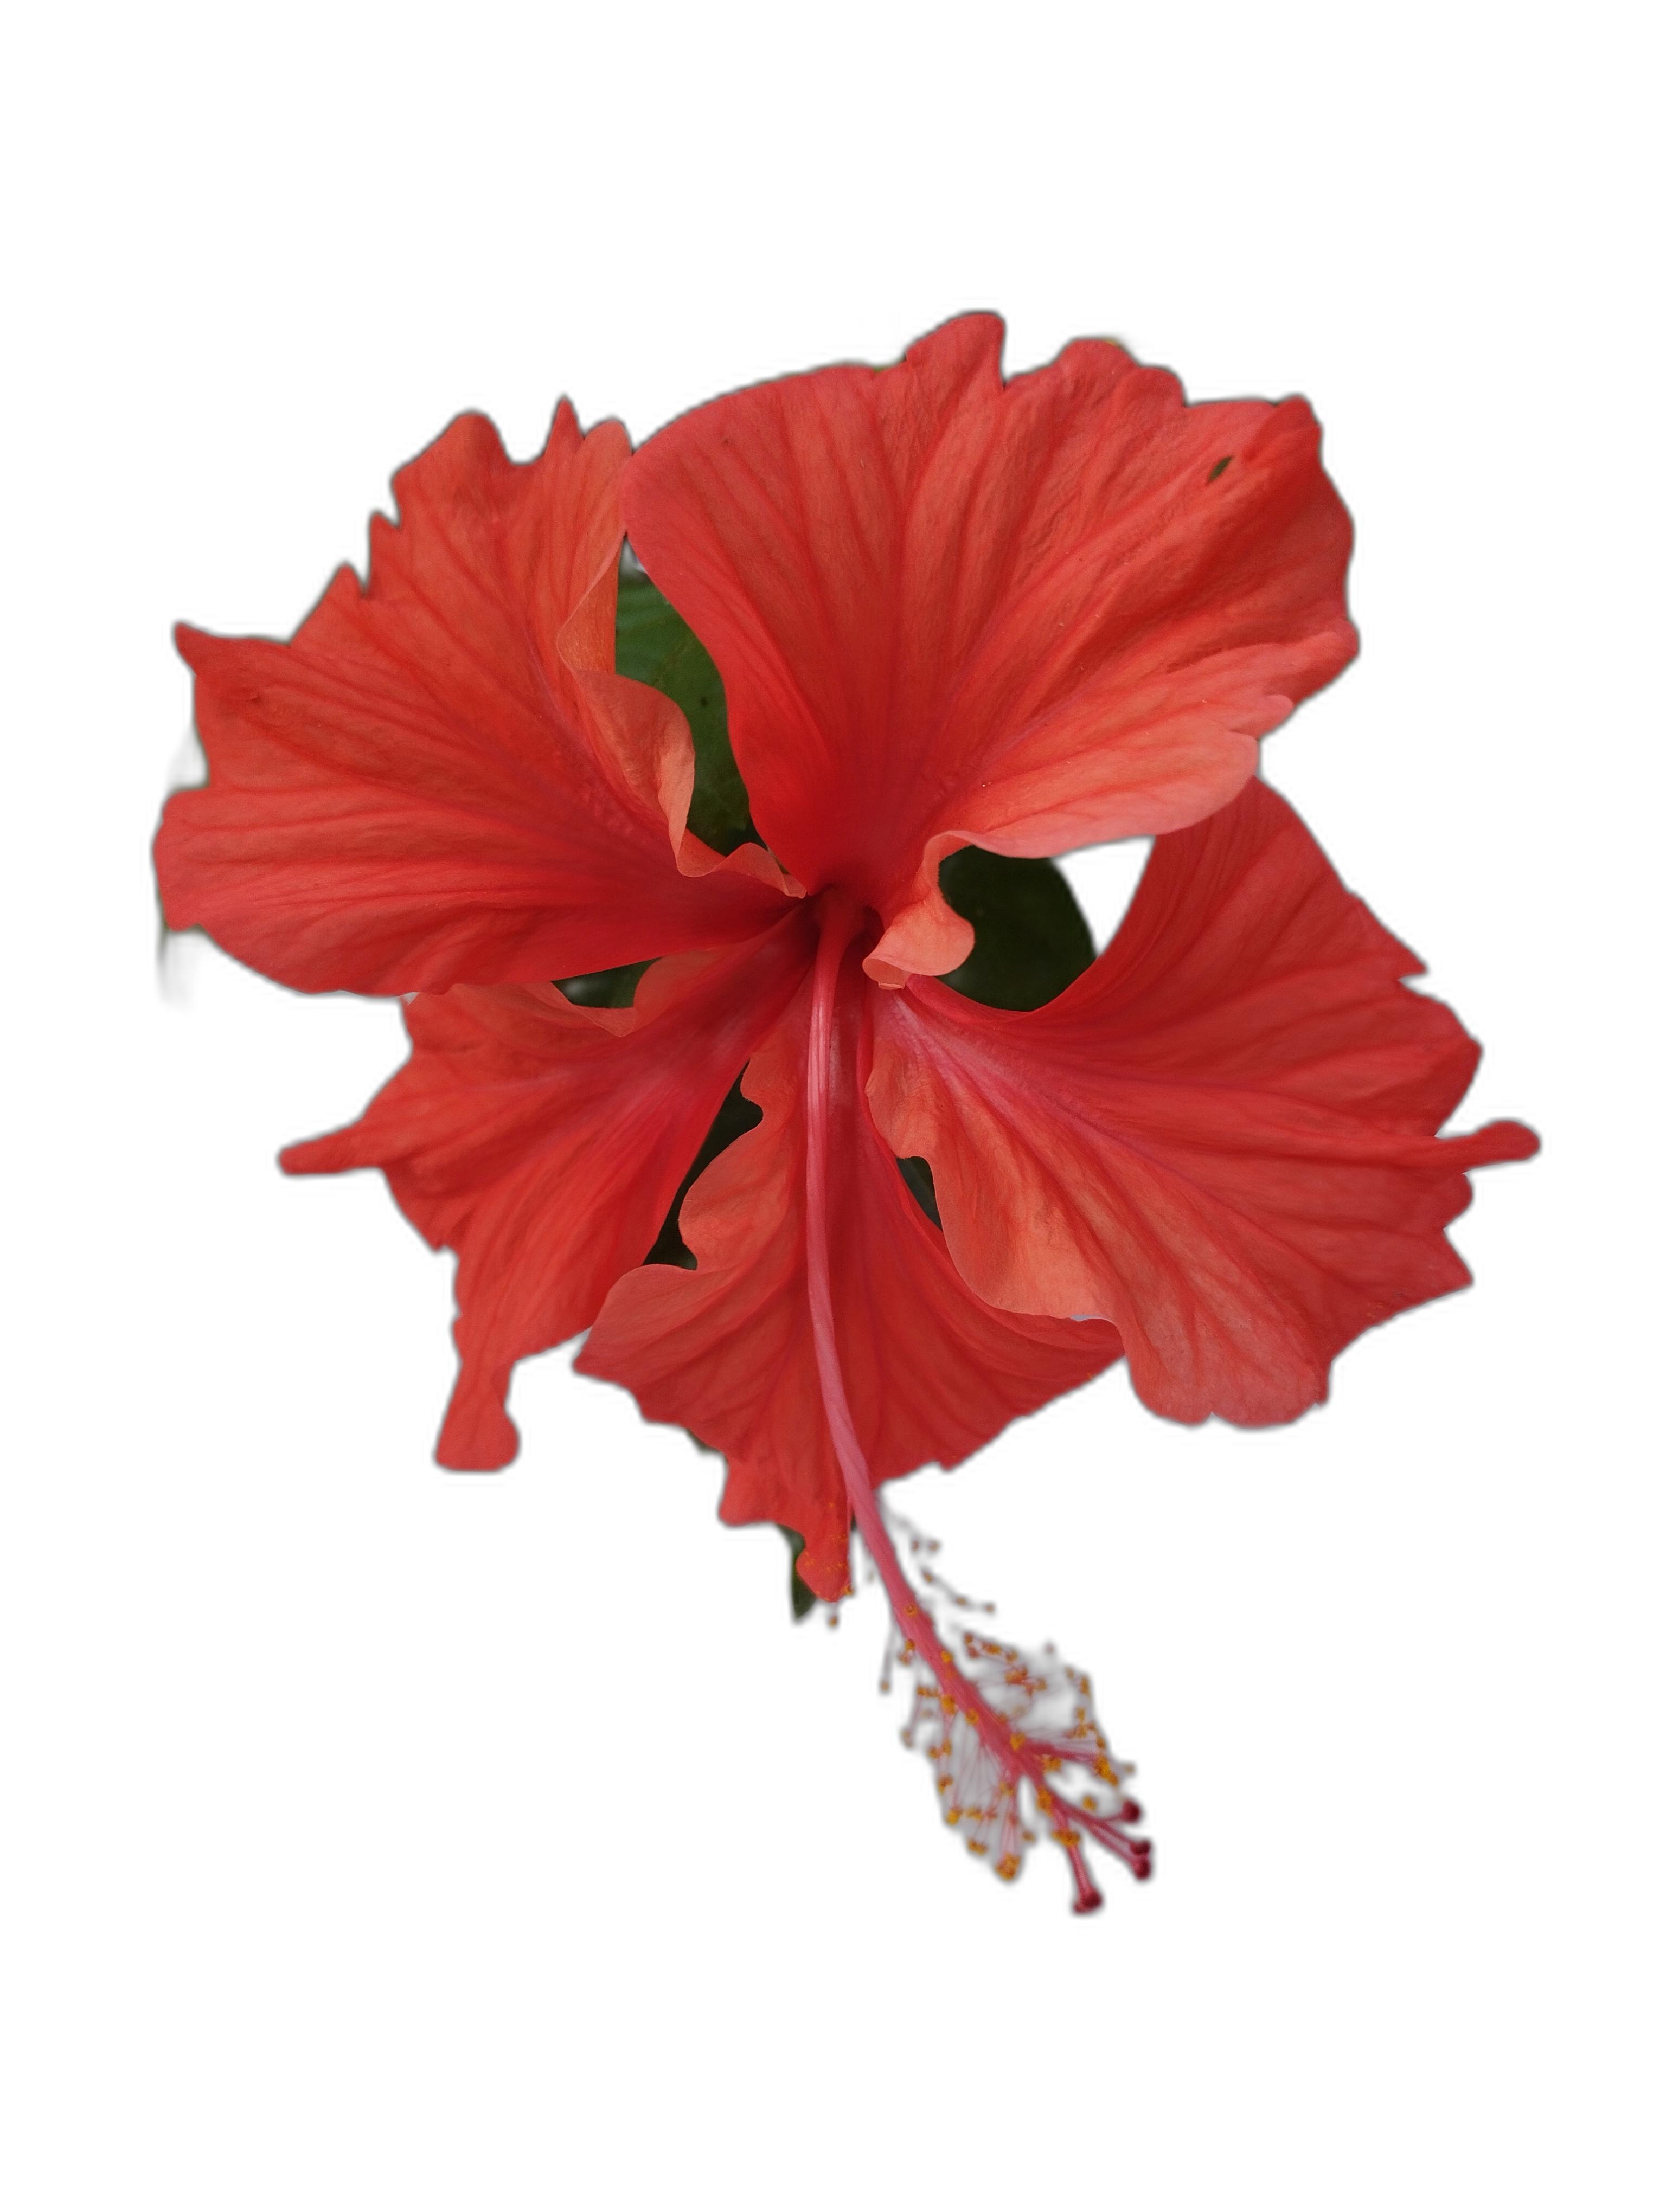
Label: Hibiscus